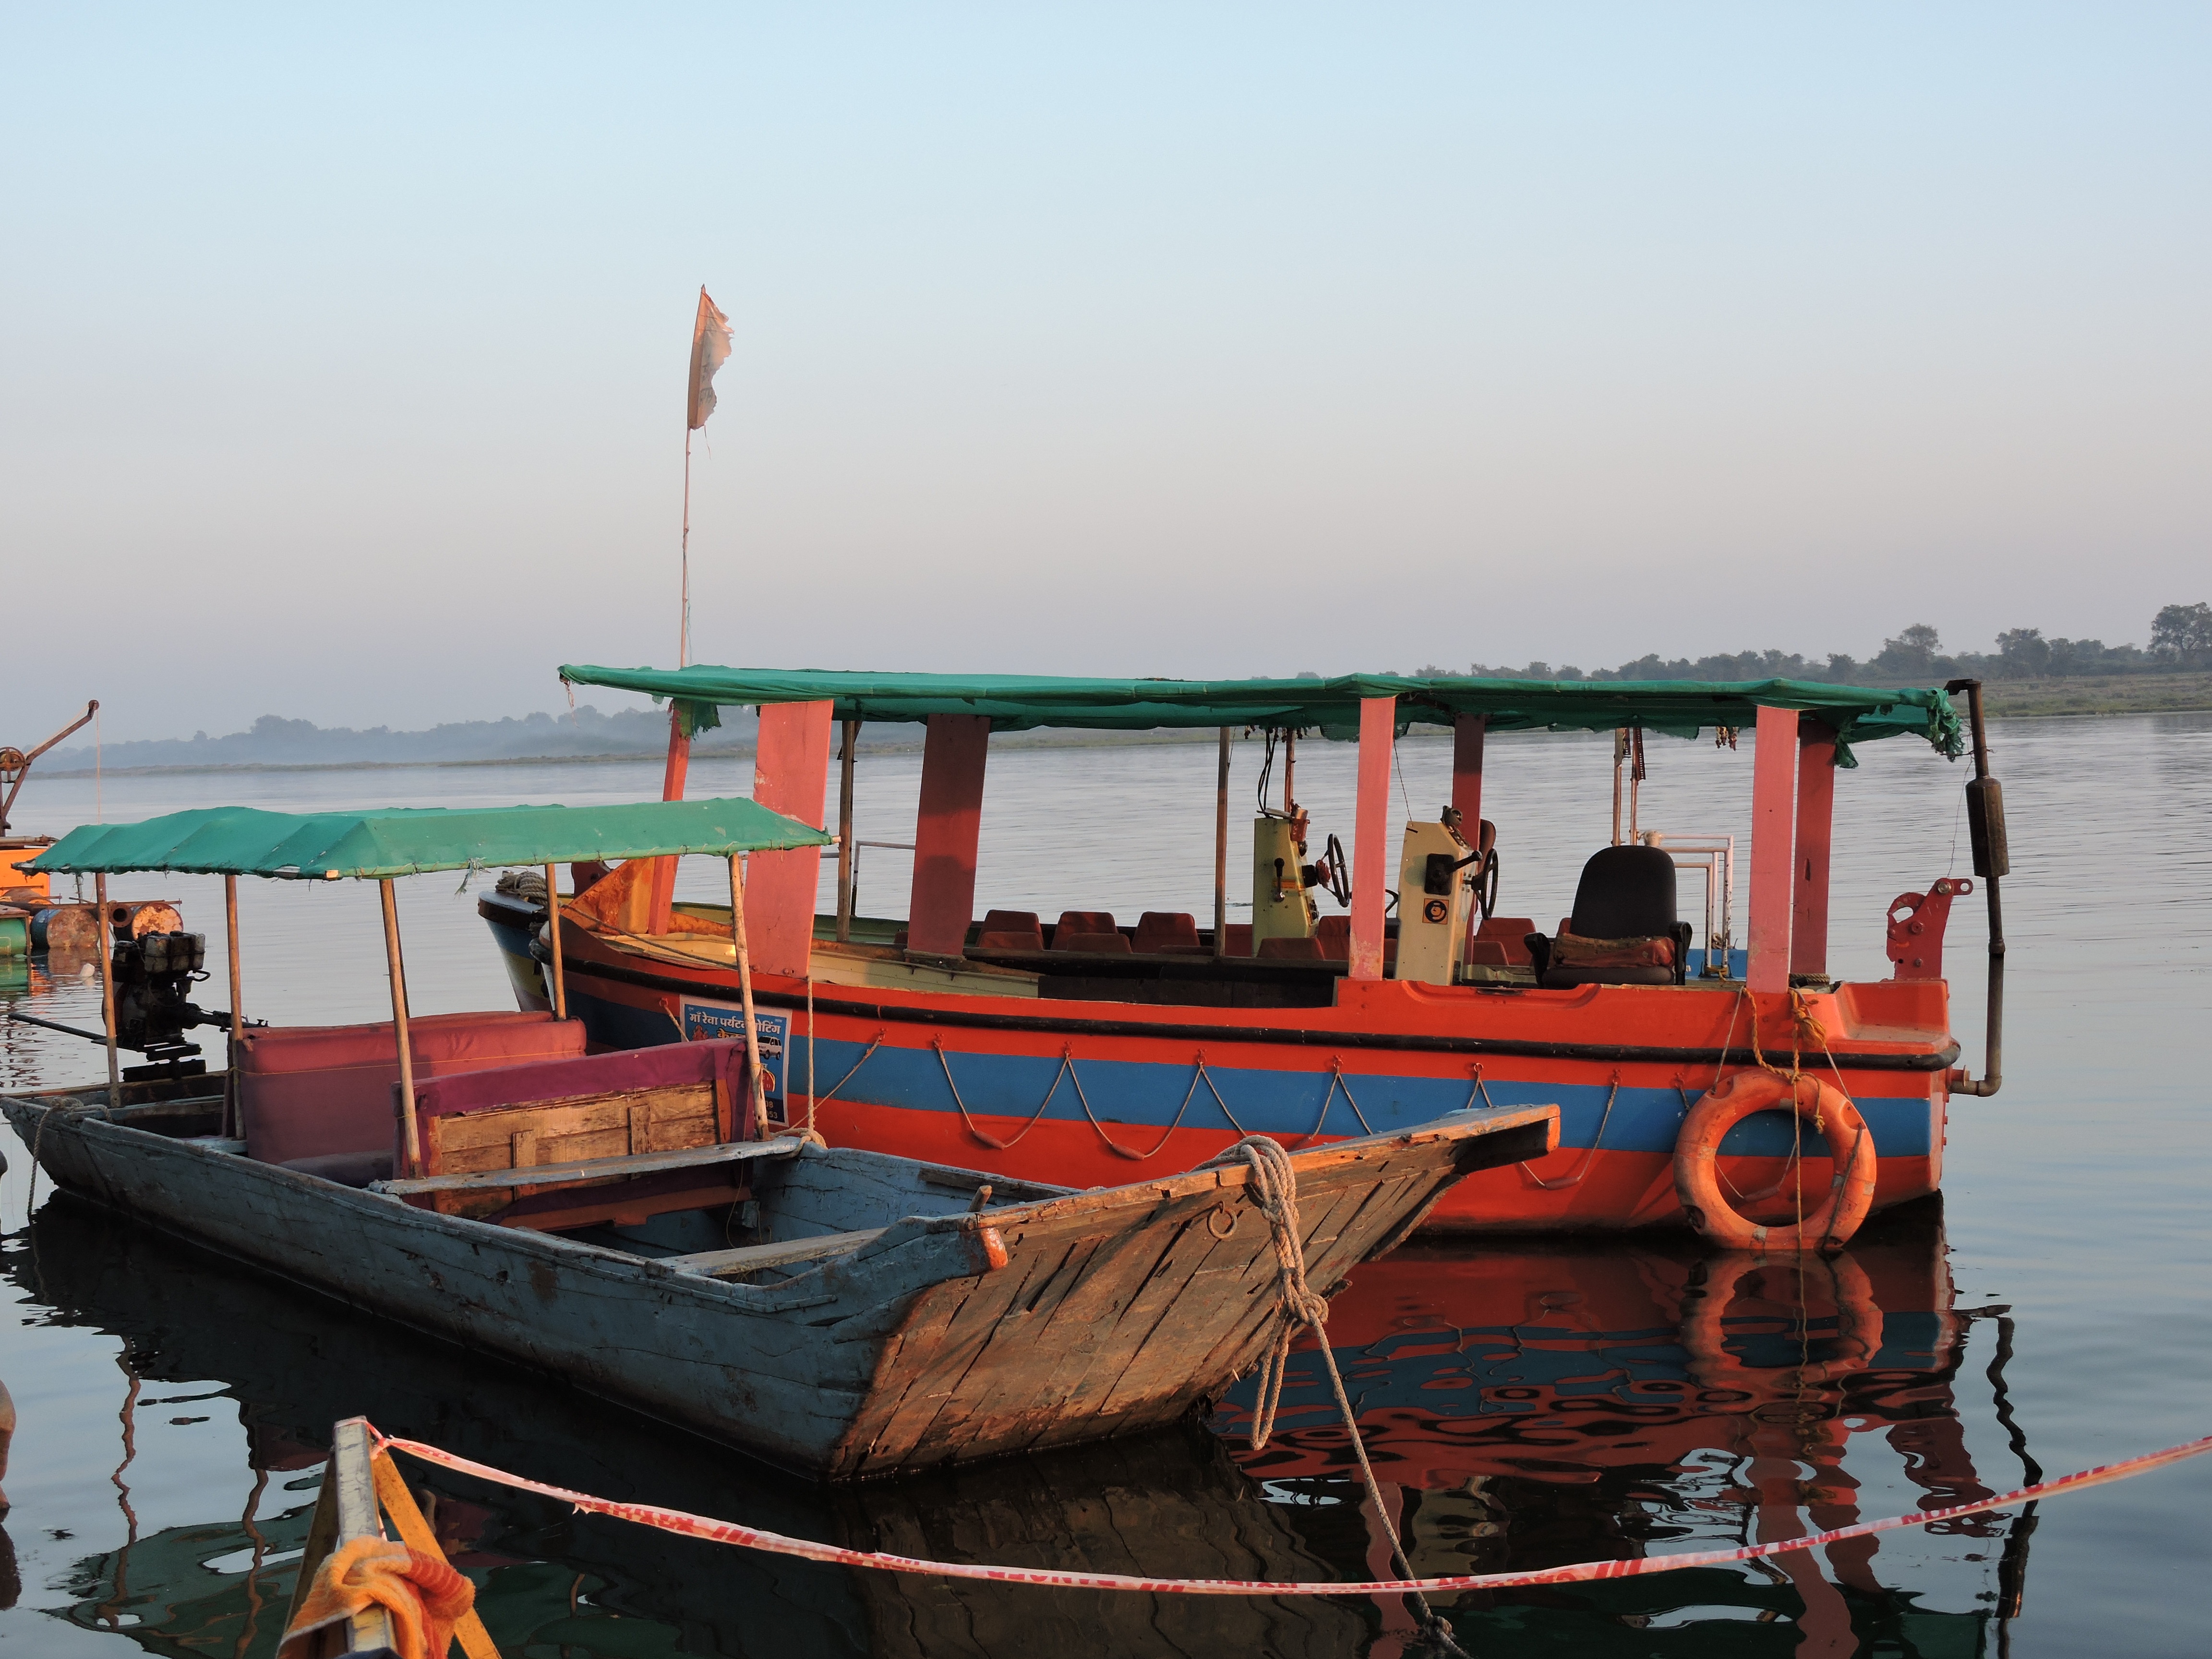
beach, sea, coast, water, ocean, boat, river, ship, travel, vessel, vehicle, bay, harbor, tourism, waterway, watercraft, fishing vessel, long tail boat